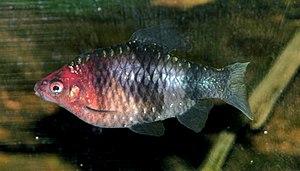
Une photo d'un Barbus rubis noir, Pethia nigrofasciatus Svenska: Fotografi av en purpurhuvudsbarb, Pethia nigrofasciatus
Pethia est un genre de poissons de la famille des Cyprinidae. Il regroupe certaines des espèces couramment appelées « barbus ». Jusqu'à l’érection du genre en 2012 par Pethiyagoda & al., les espèces qui le constituent étaient rattachées au genre Puntius. Le mot « pethia » désigne ces poissons en cingalais, langue parlée notamment au Sri Lanka d'où sont originaires certains d'entre eux comme le barbus nigro.
Le barbus nigro ou barbus rubis noir est une espèce de poisson qui se rencontre au Sri Lanka et mesurant jusqu'à 6 cm.